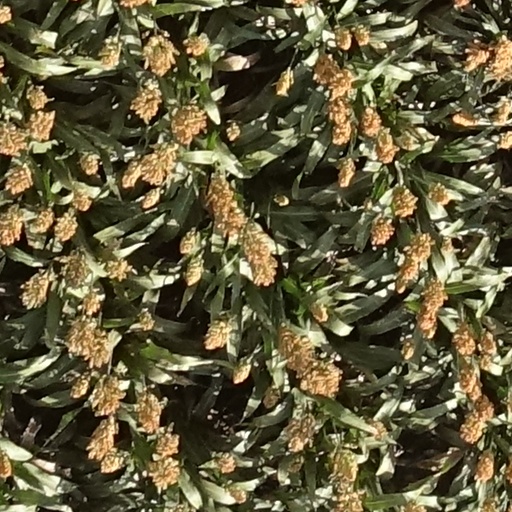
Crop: sorghum